Chris Baird

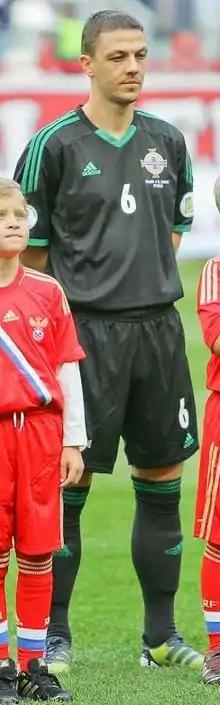
Baird playing for Northern Ireland in 2012

Christopher Patrick Baird (born 25 February 1982) is a Northern Irish former professional footballer who last played for Derby County and represented the Northern Ireland national football team from 2003 to 2016. His preferred position was right-back or centre-half, but he also played on occasion as a left-back, defensive midfielder and central midfielder. In addition to his three-year stint at Derby County, Baird previously played for Southampton, Fulham, Reading, Burnley and West Bromwich Albion.